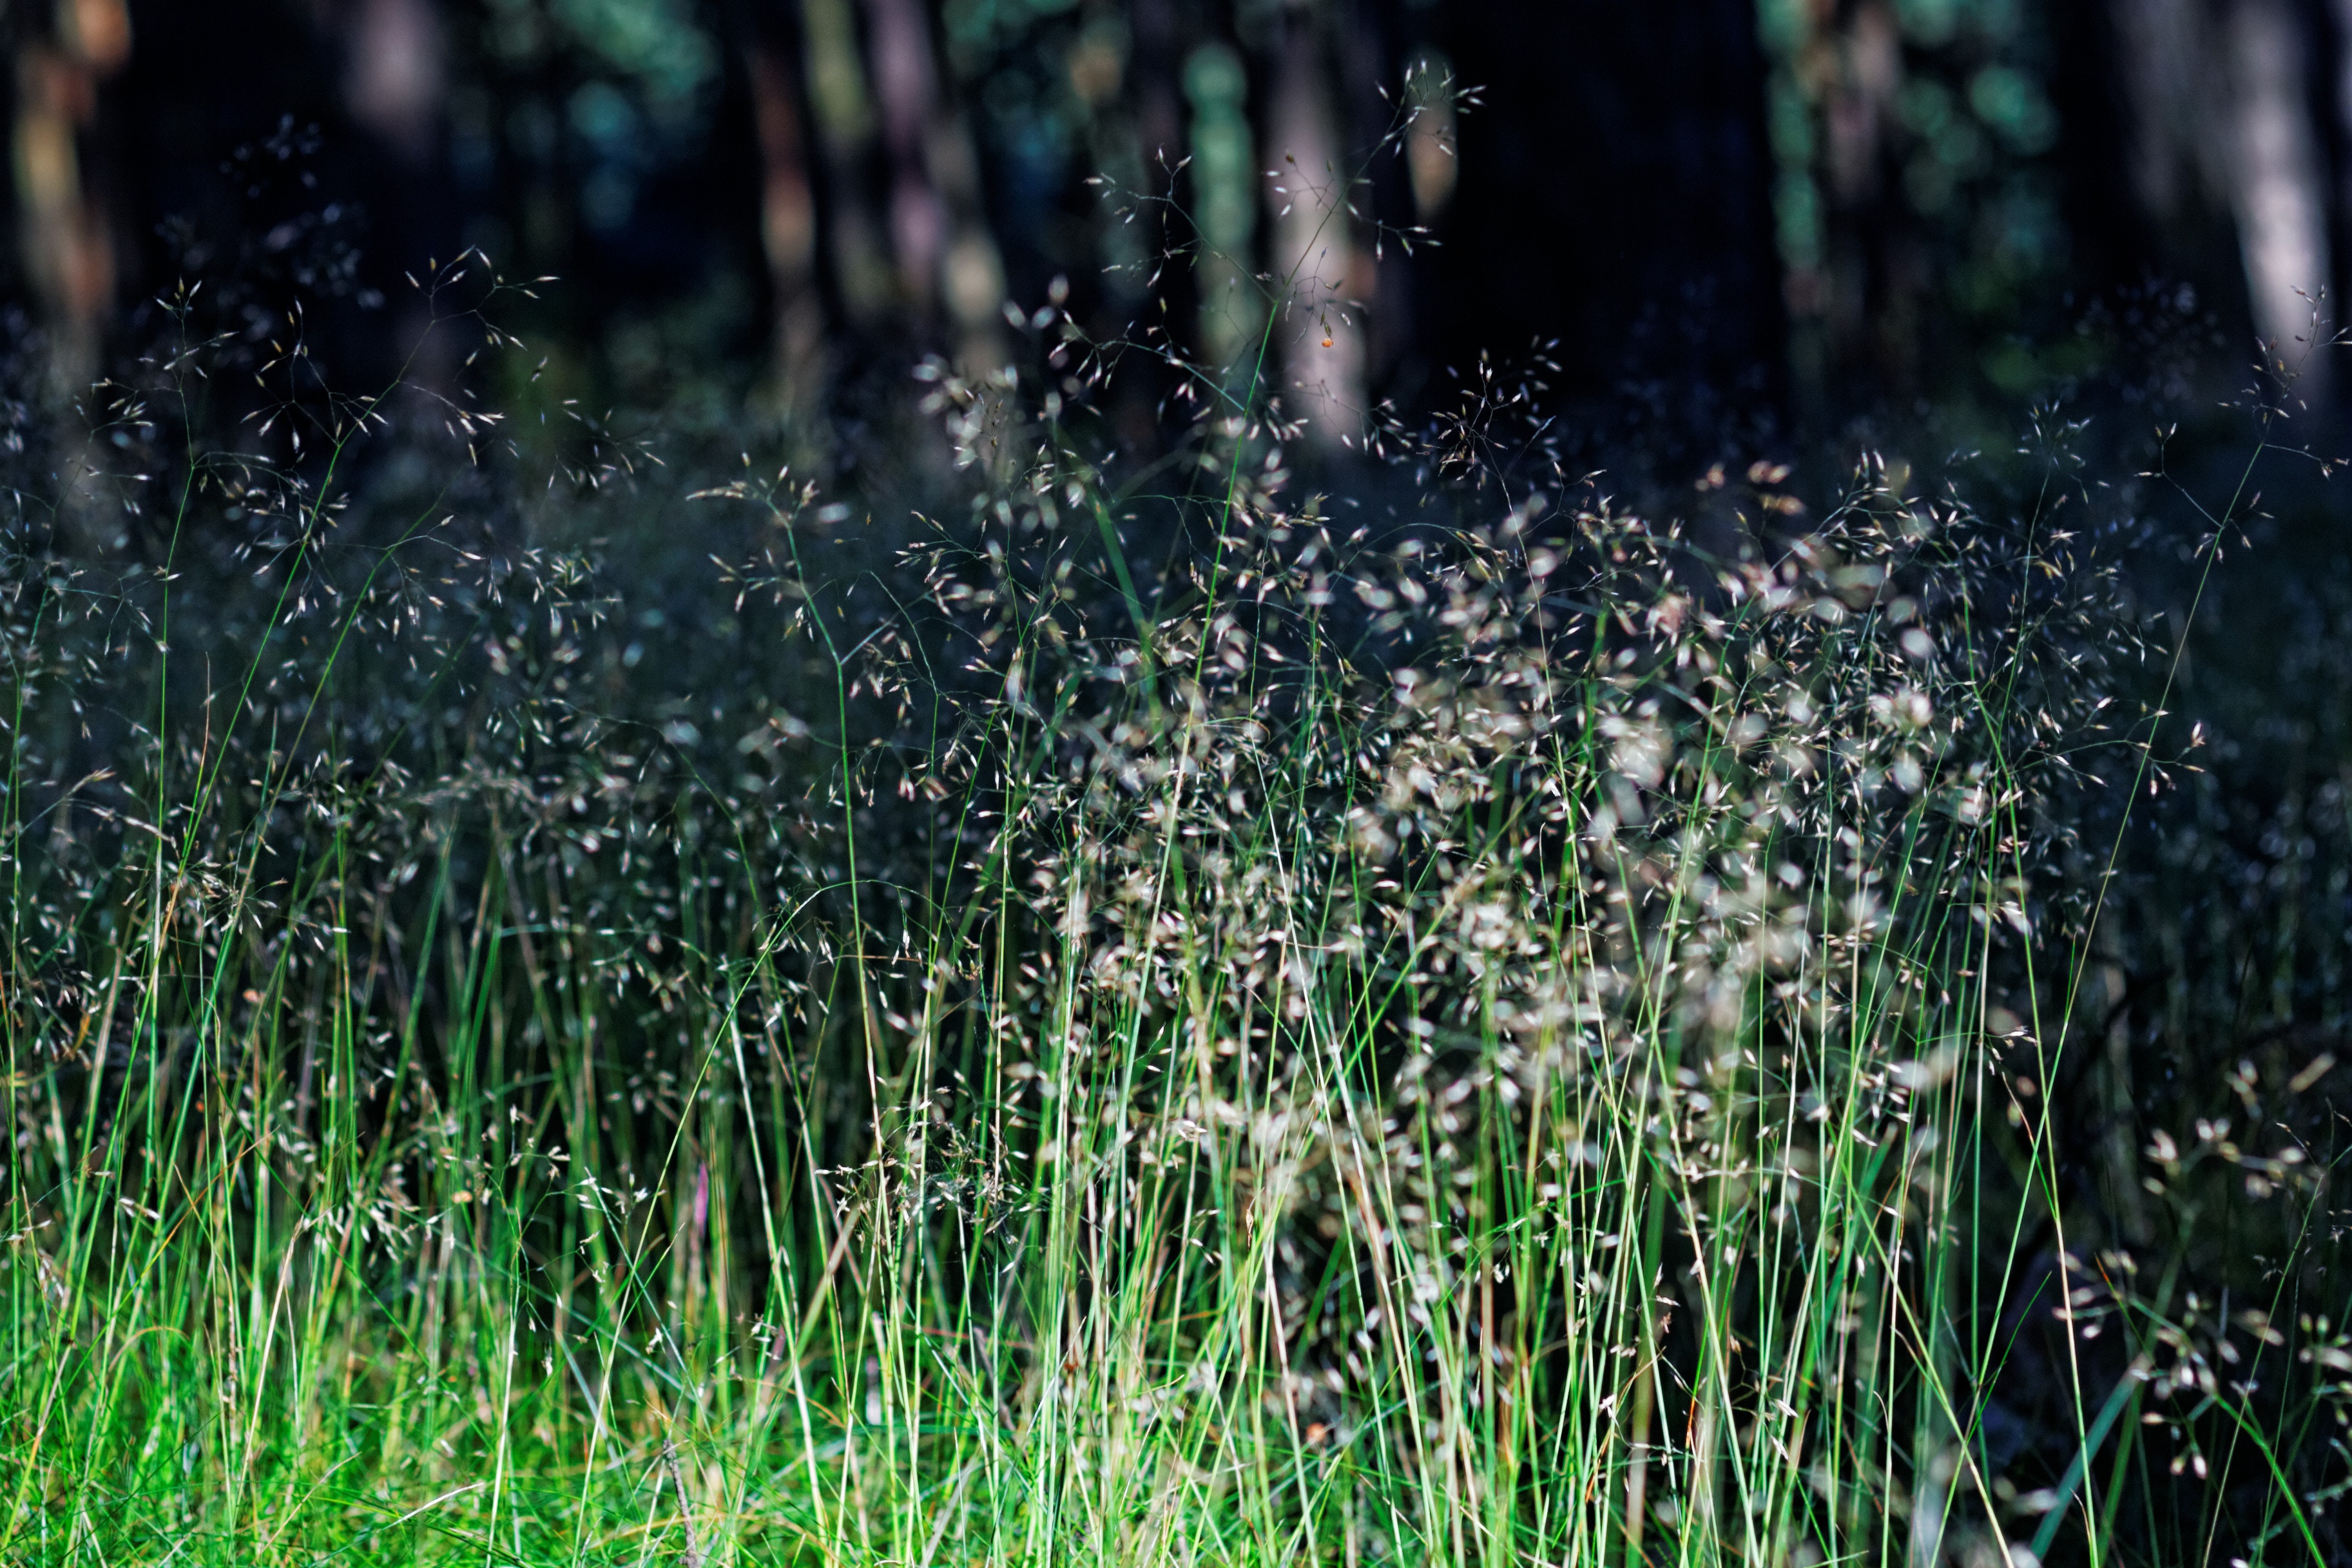
green, nature, vegetation, water, grass, natural environment, natural landscape, plant, nature reserve, grass family, lavender, leaf, forest, flower, phragmites, plant stem, terrestrial plant, tree, sunlight, woodland, vascular plant, herbaceous plant, wildflower, sedge family, perennial plant